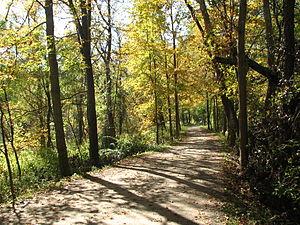
Les parcs nationaux des États-Unis, au nombre de 61, sont gérés par le National Park Service, une agence du département de l'Intérieur des États-Unis. Les parcs nationaux sont établis par décision du Congrès des États-Unis. Le premier parc national, Yellowstone, est créé par un décret signé par le président Ulysses S. Grant en 1872 et suivi par les parcs de Sequoia et de Yosemite en 1890. L'acte organique de 1916 créé le National Park Service afin de « conserver les paysages et les objets naturels et historiques et la vie sauvage qui s'y trouvent, ainsi que de permettre d'en profiter d'une manière qui les préserve dans le même état pour les générations futures ». Les parcs nationaux sont en général constitués de milieux naturels très variés situés sur de grandes superficies. Un grand nombre de parcs ont été d'abord protégés en tant que monuments nationaux par le président des États-Unis grâce à l’Antiquities Act, avant d'être nommé parc national par le Congrès. Sept parcs nationaux sont associés à une National Preserve dont six en Alaska.